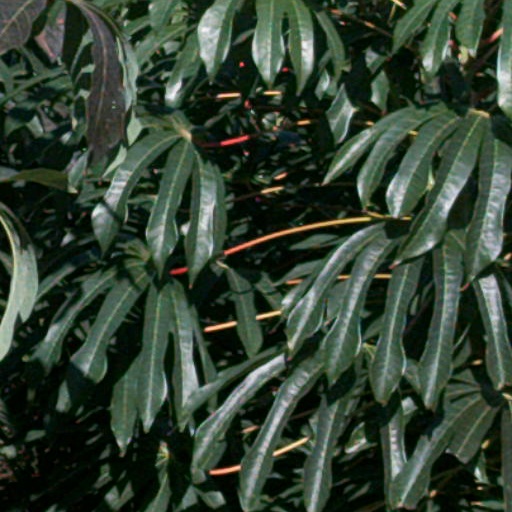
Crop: cassava